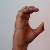
The image shows a hand gesture representing the letter 'C' in Indian Sign Language.